Camptown Races

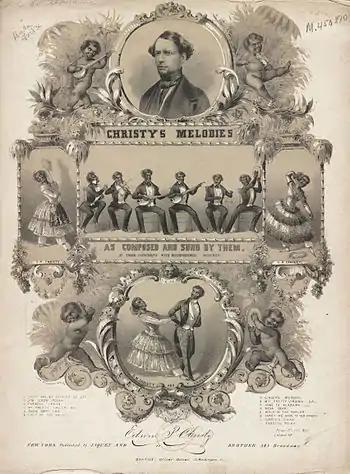
"Camptown Races" was introduced by the Christy's Minstrels in 1850

In "The Americana Song Reader", William Emmett Studwell writes that the song was introduced by the Christy Minstrels, noting that Foster's "nonsense lyrics are much of the charm of this bouncy and enduring bit of Americana", and the song was a big hit with minstrel troupes throughout the country. Foster's music was used for derivatives that include "Banks of the Sacramento", "A Capital Ship" (1875), and a pro-Lincoln parody introduced during the 1860 presidential campaign.